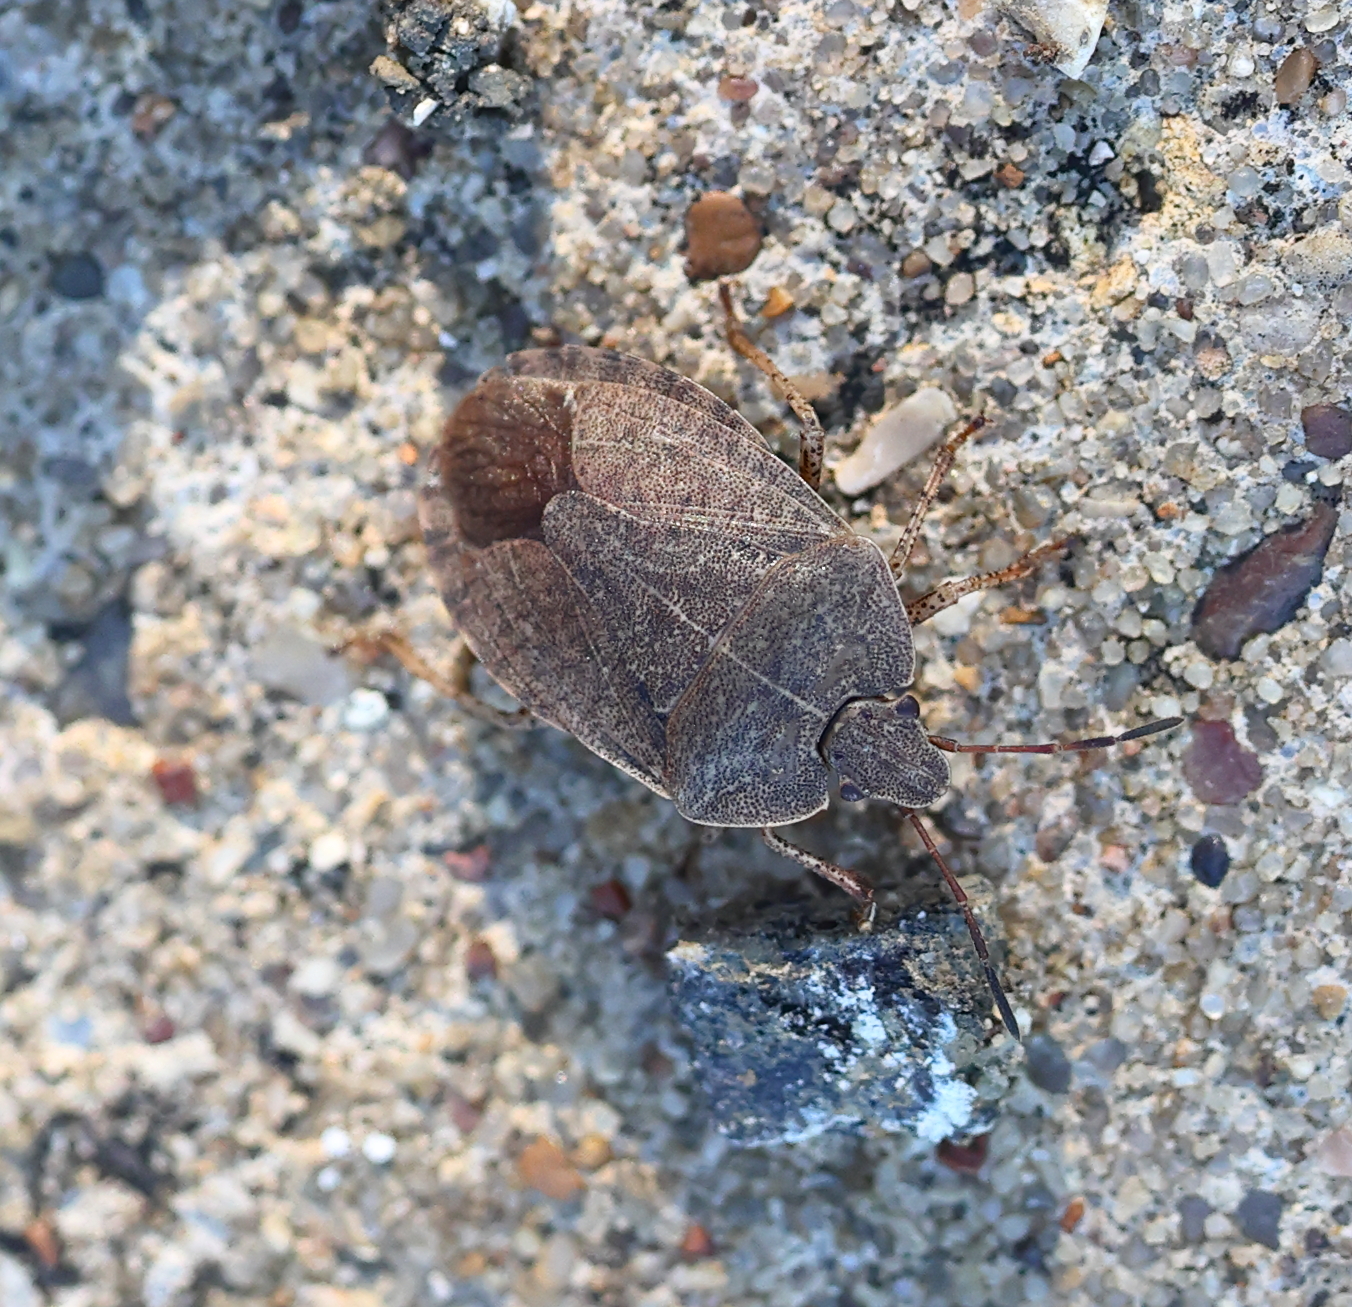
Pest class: stink_bug